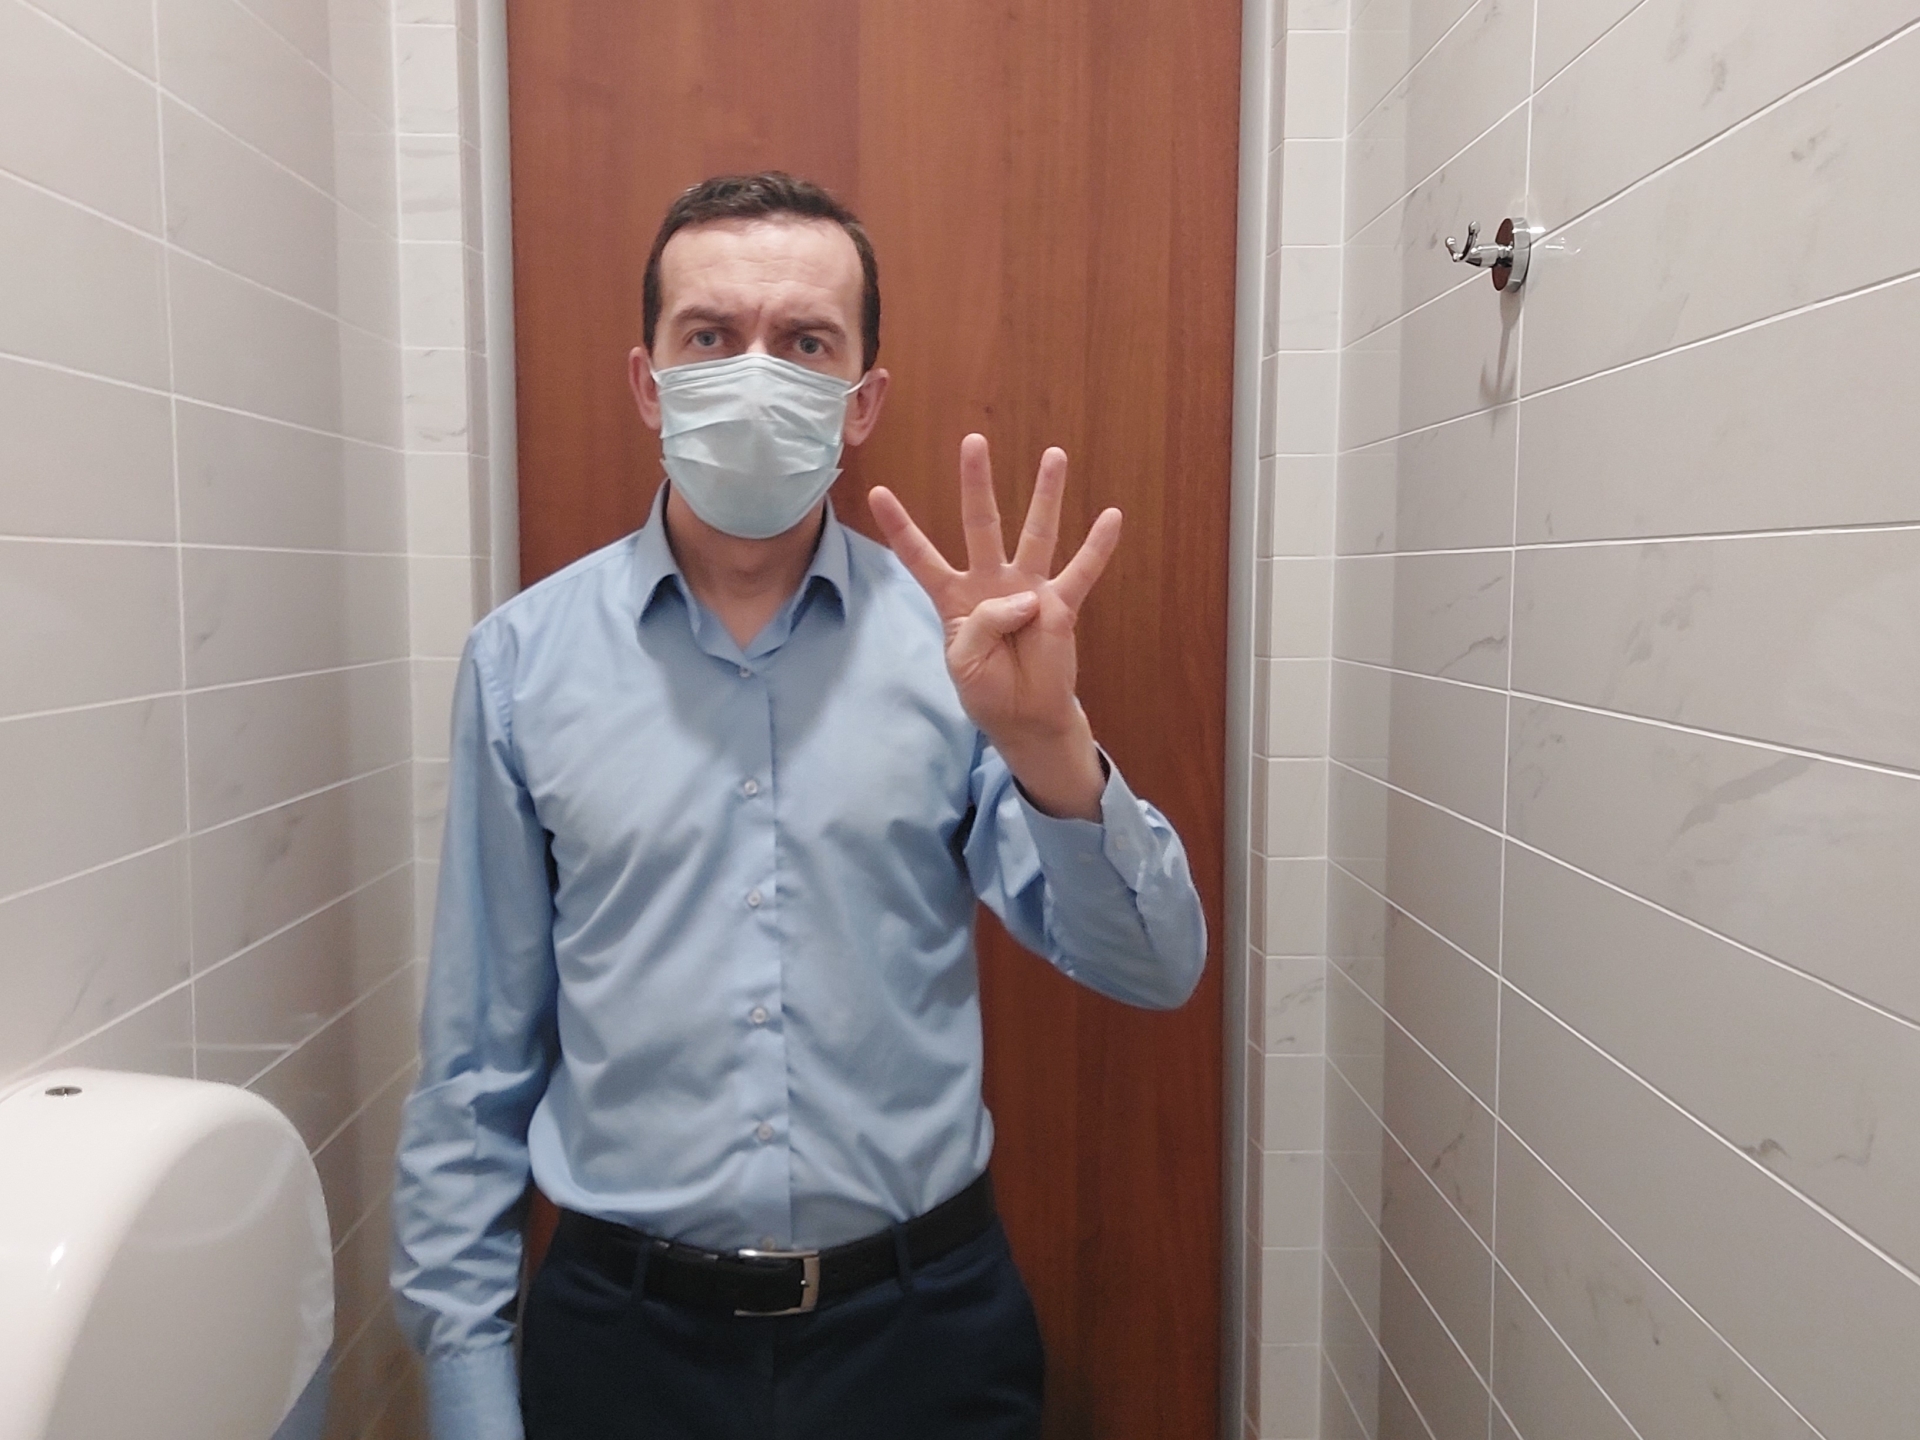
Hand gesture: four